San Felice da Cantalice a Centocelle

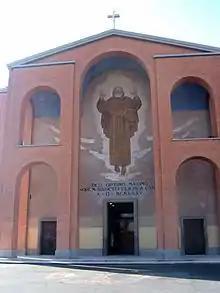
Façade of San Felice da Cantalice a Centocelle. The Latin inscription reads: ""Glory to God in the Highest. In Honour of St Felix of Cantalice. Year of Our Lord, 1935.""

The Church of Saint Felix of Cantalice at Centocelle is a Roman Catholic titular church in Rome located in the Centocelle quarter, built as a parish church by decree of Cardinal Francesco Marchetti Selvaggiani, Vicar General of Rome.